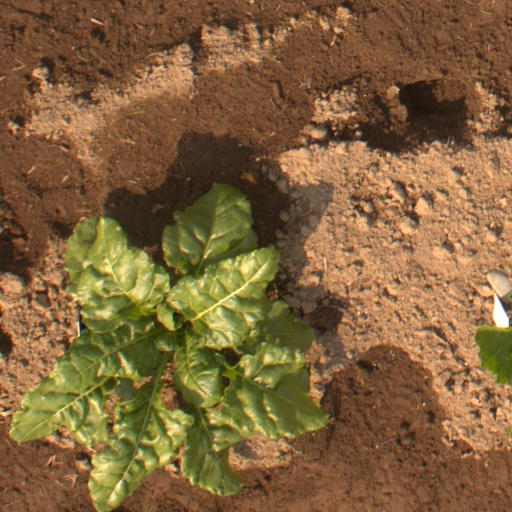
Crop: sugar beet